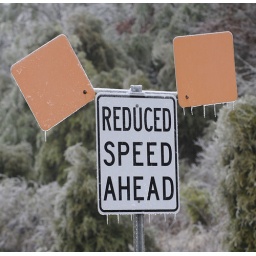
EARL NEIKIRK/BRISTOL HERALD COURIERIce clings to a road sign in Bluff City on Thursday.